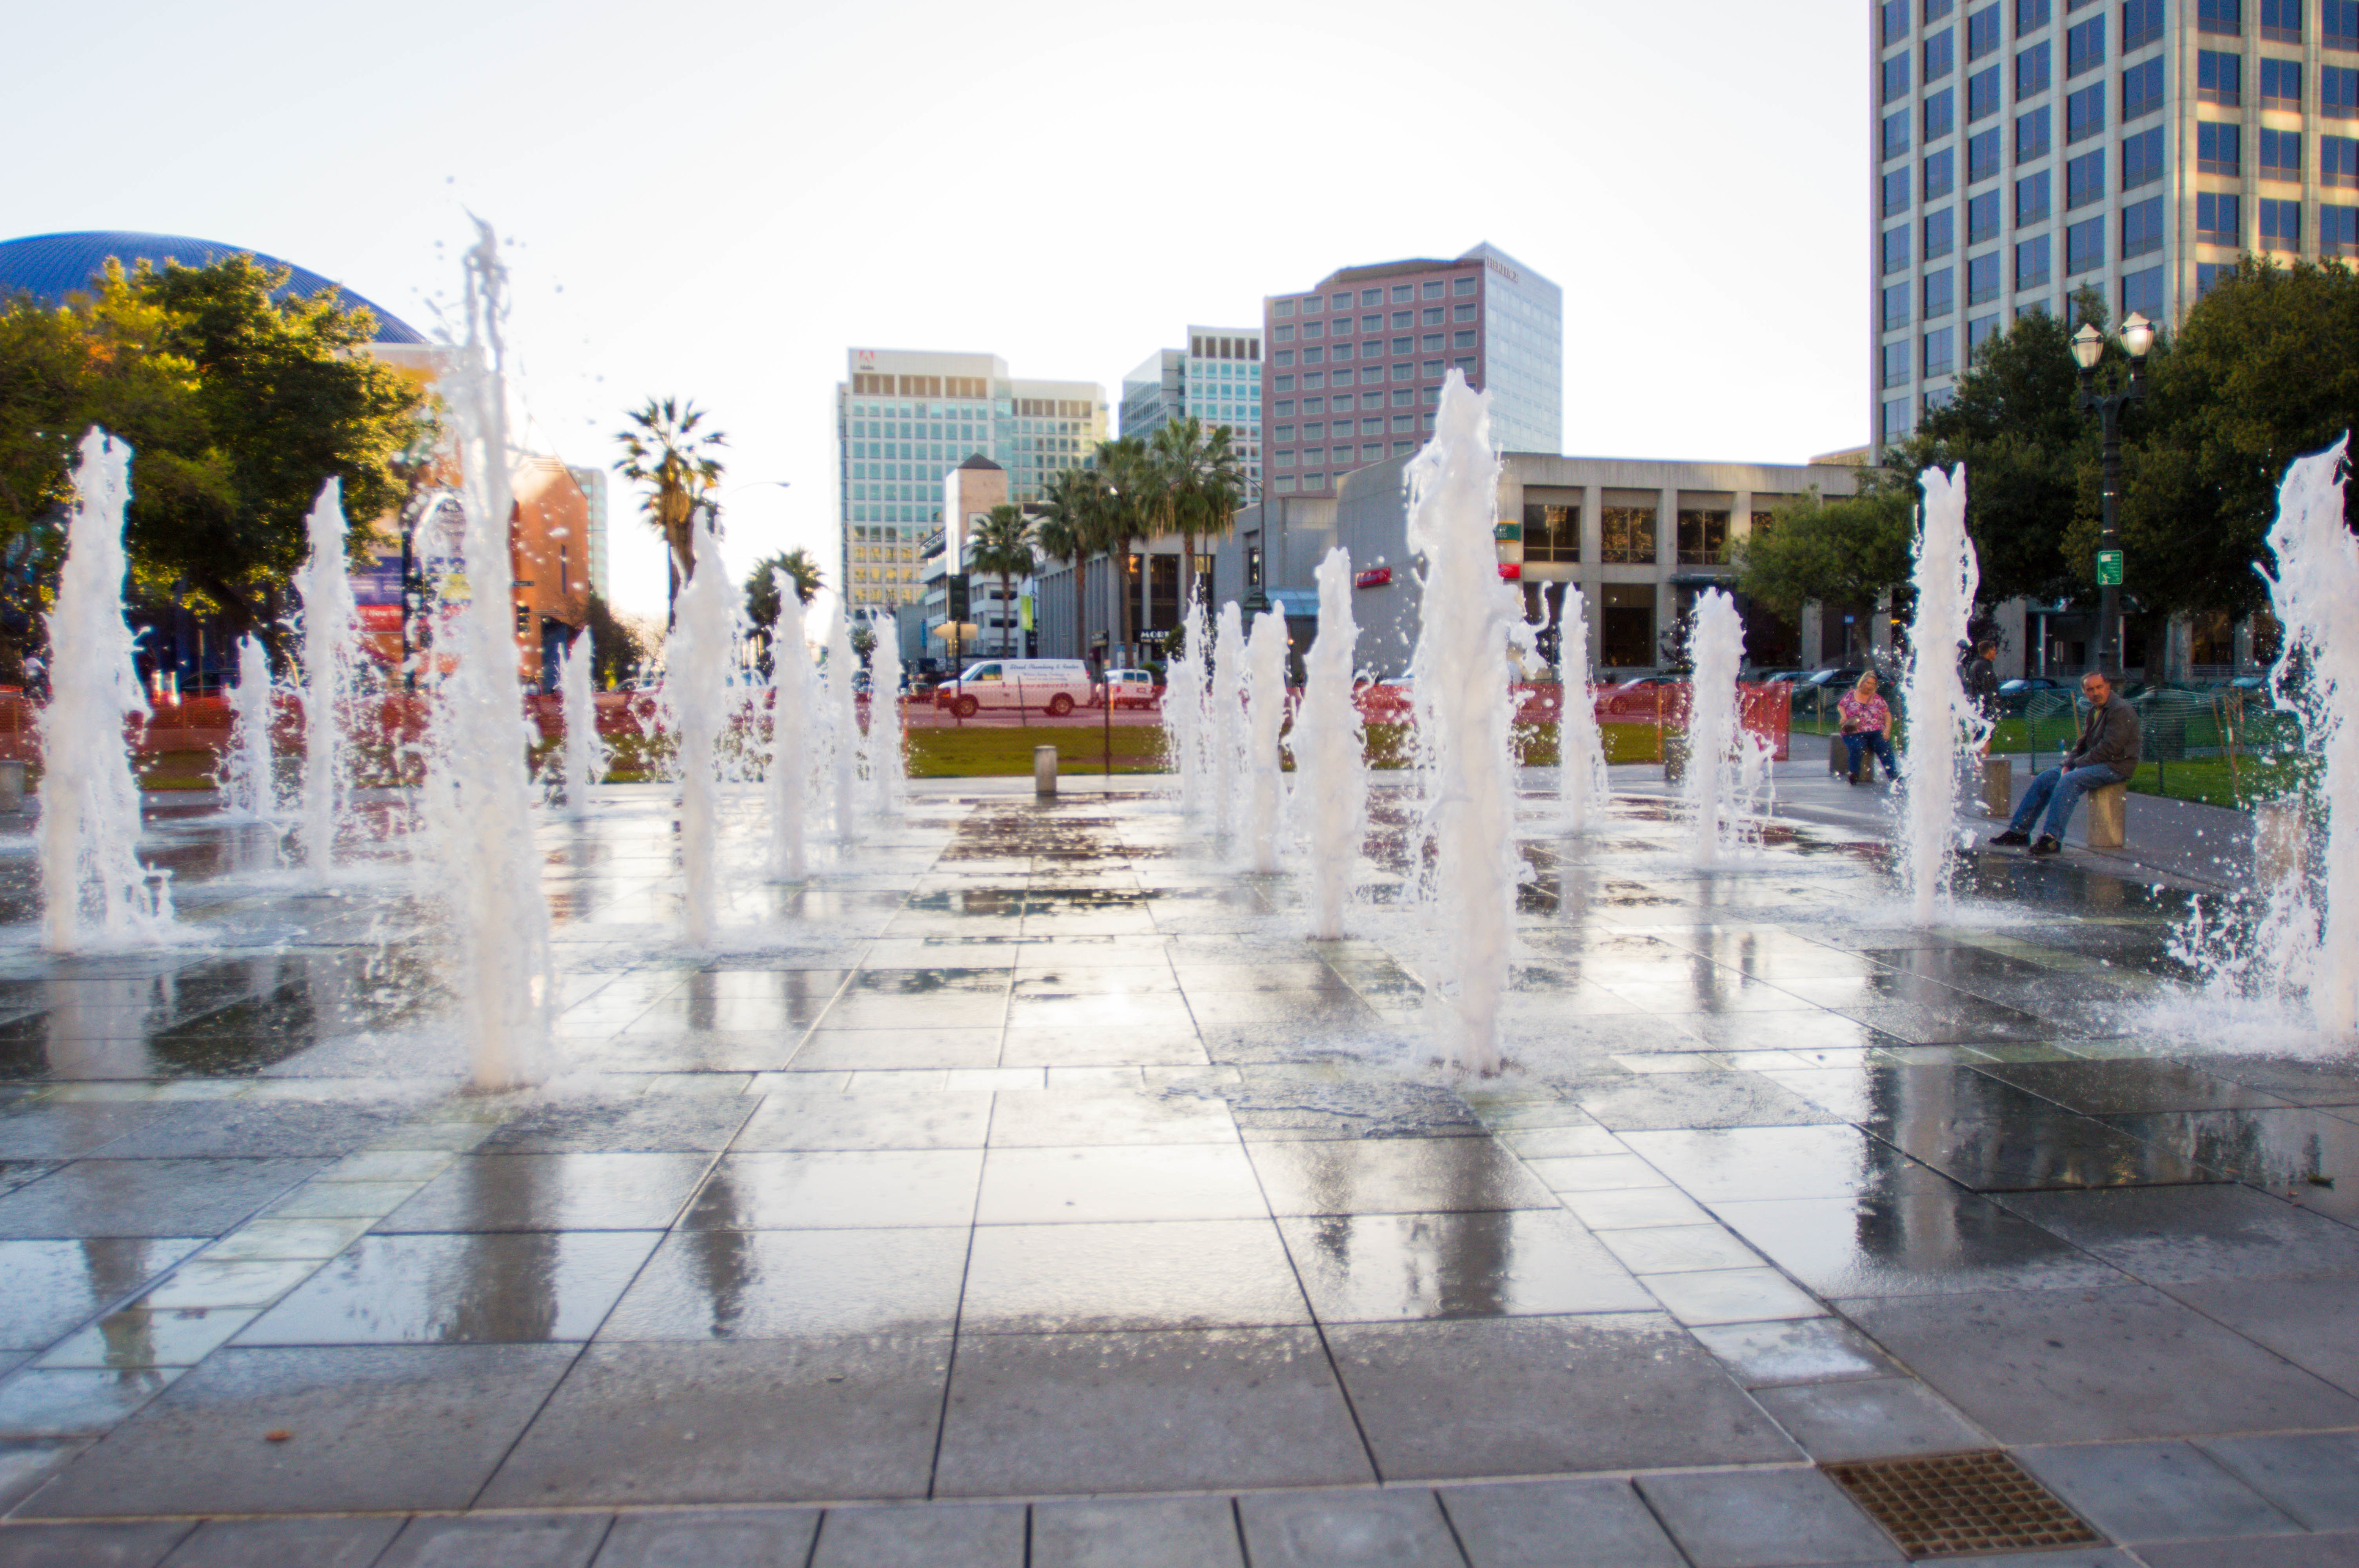
pedestrian, city, monument, downtown, plaza, tourism, memorial, fountain, town square, water feature, human settlement